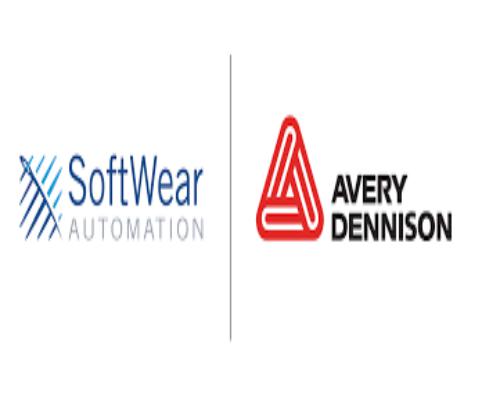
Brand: avery dennison-2
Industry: Others